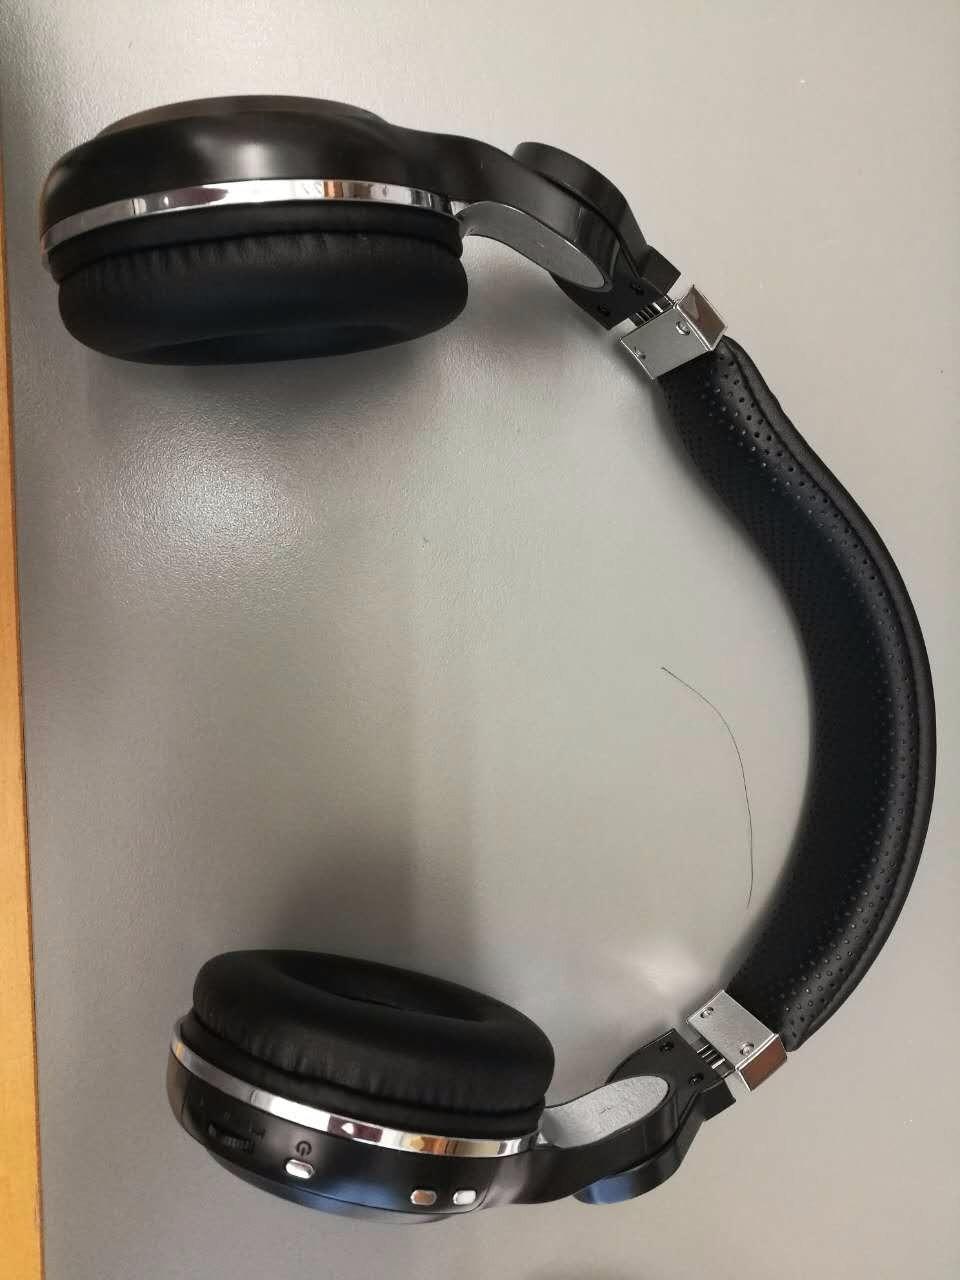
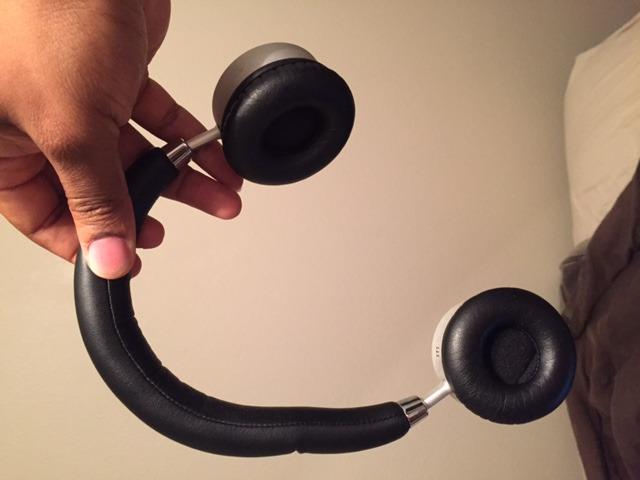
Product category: headphones
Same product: no